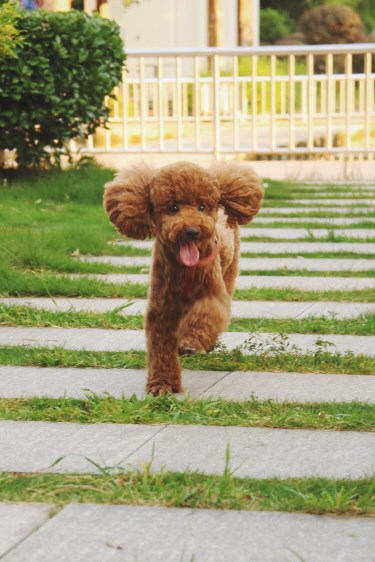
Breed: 7449-n000128-teddy